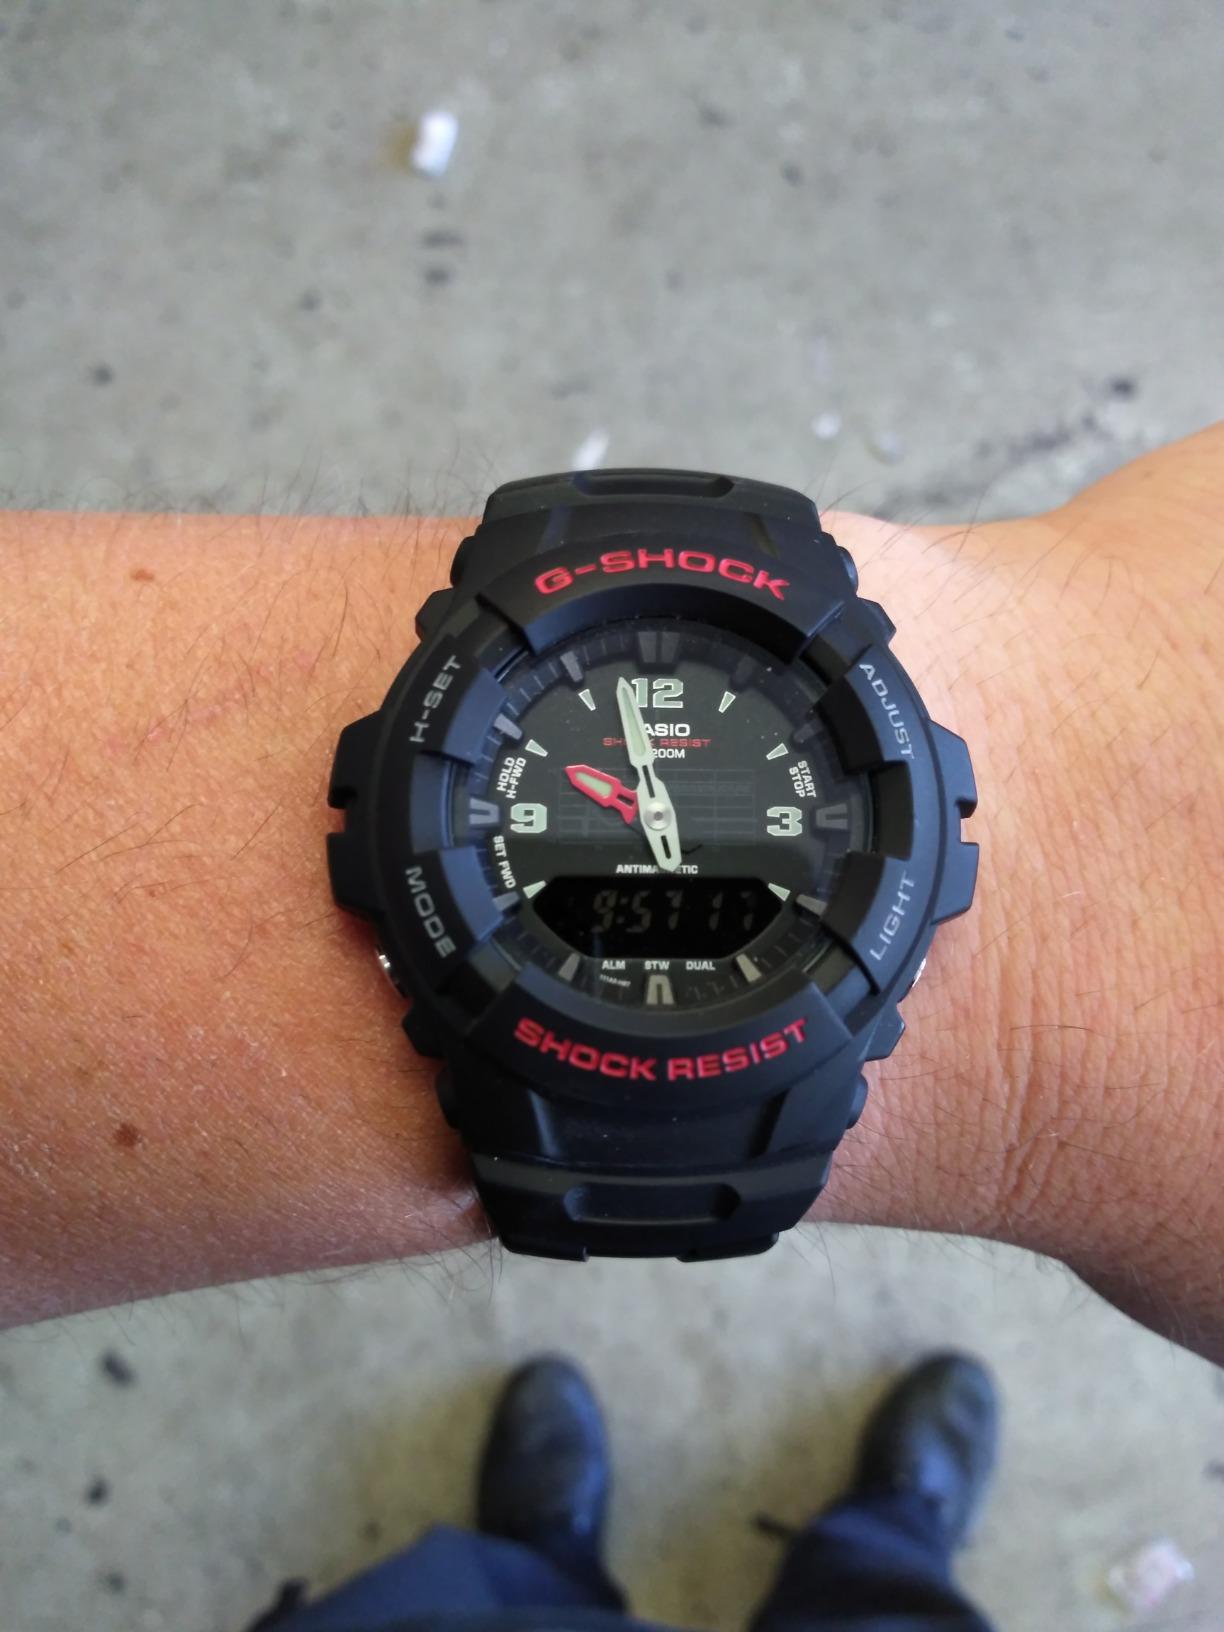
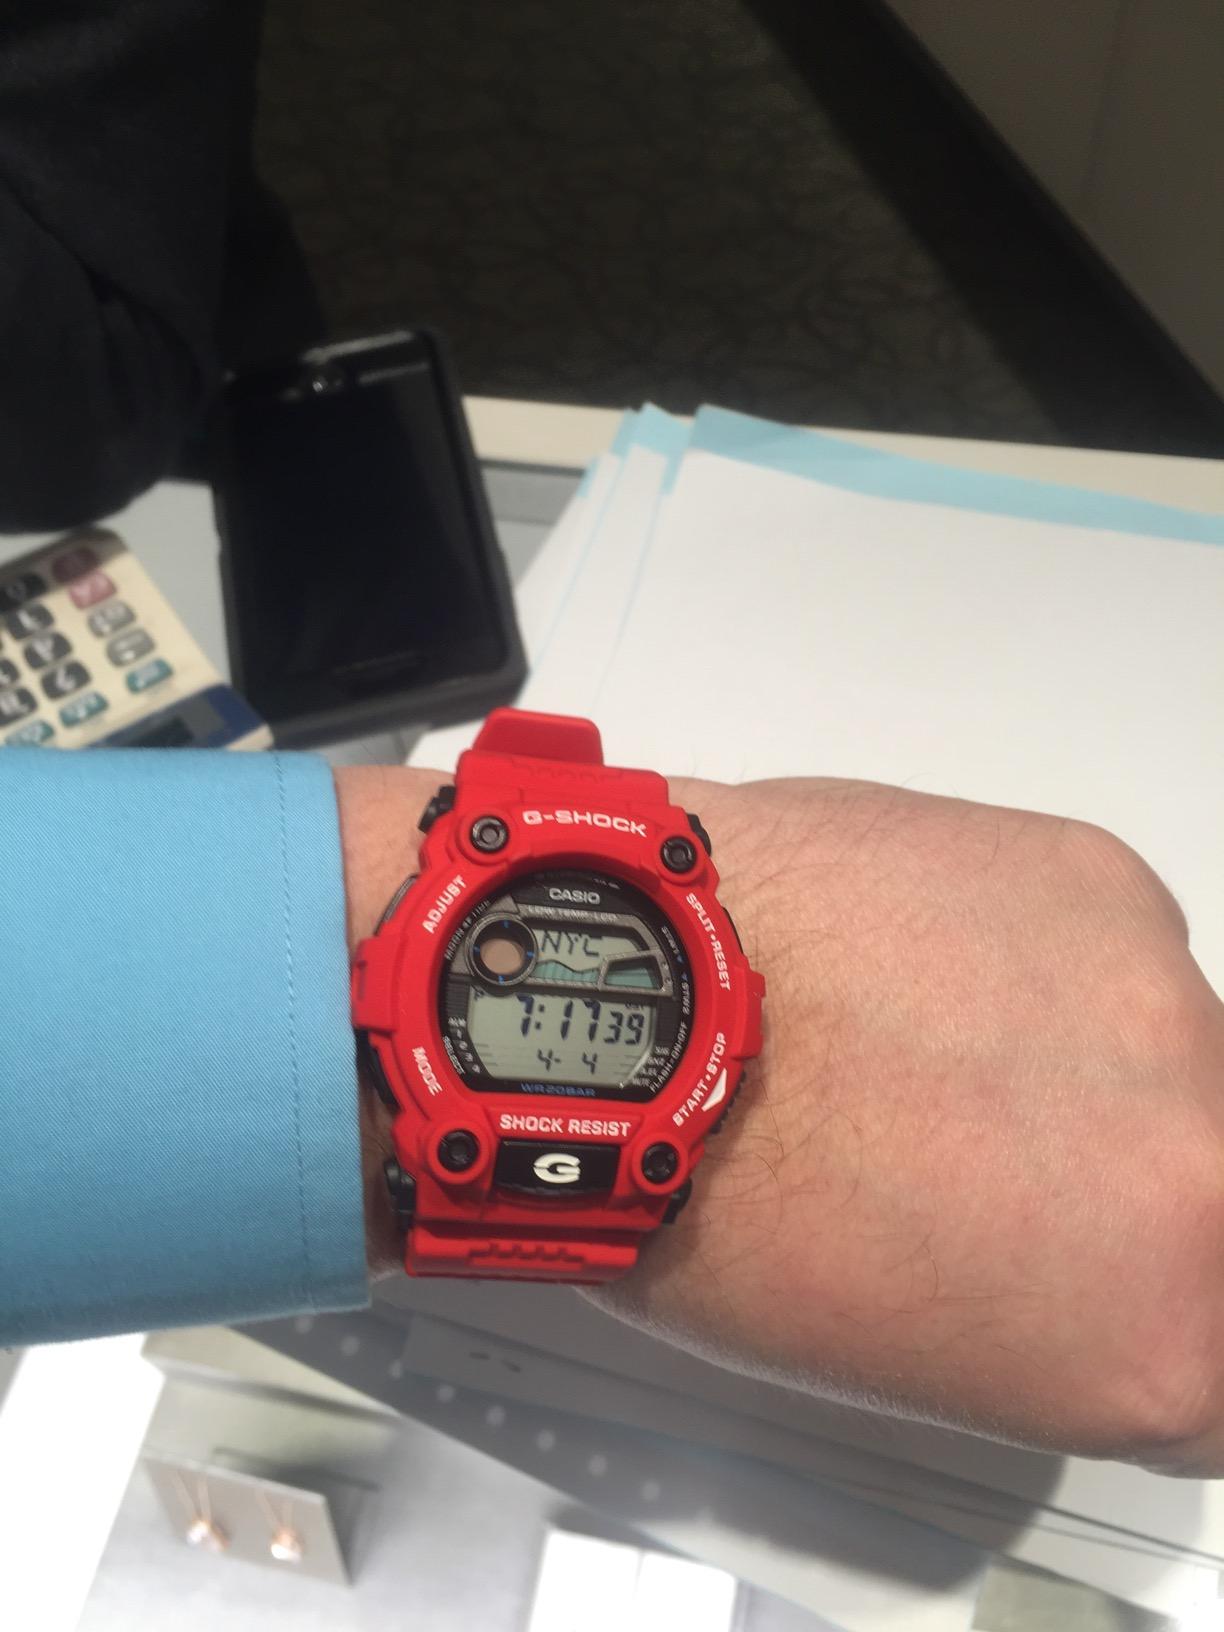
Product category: accessories_watch
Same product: no